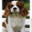
Label: dog